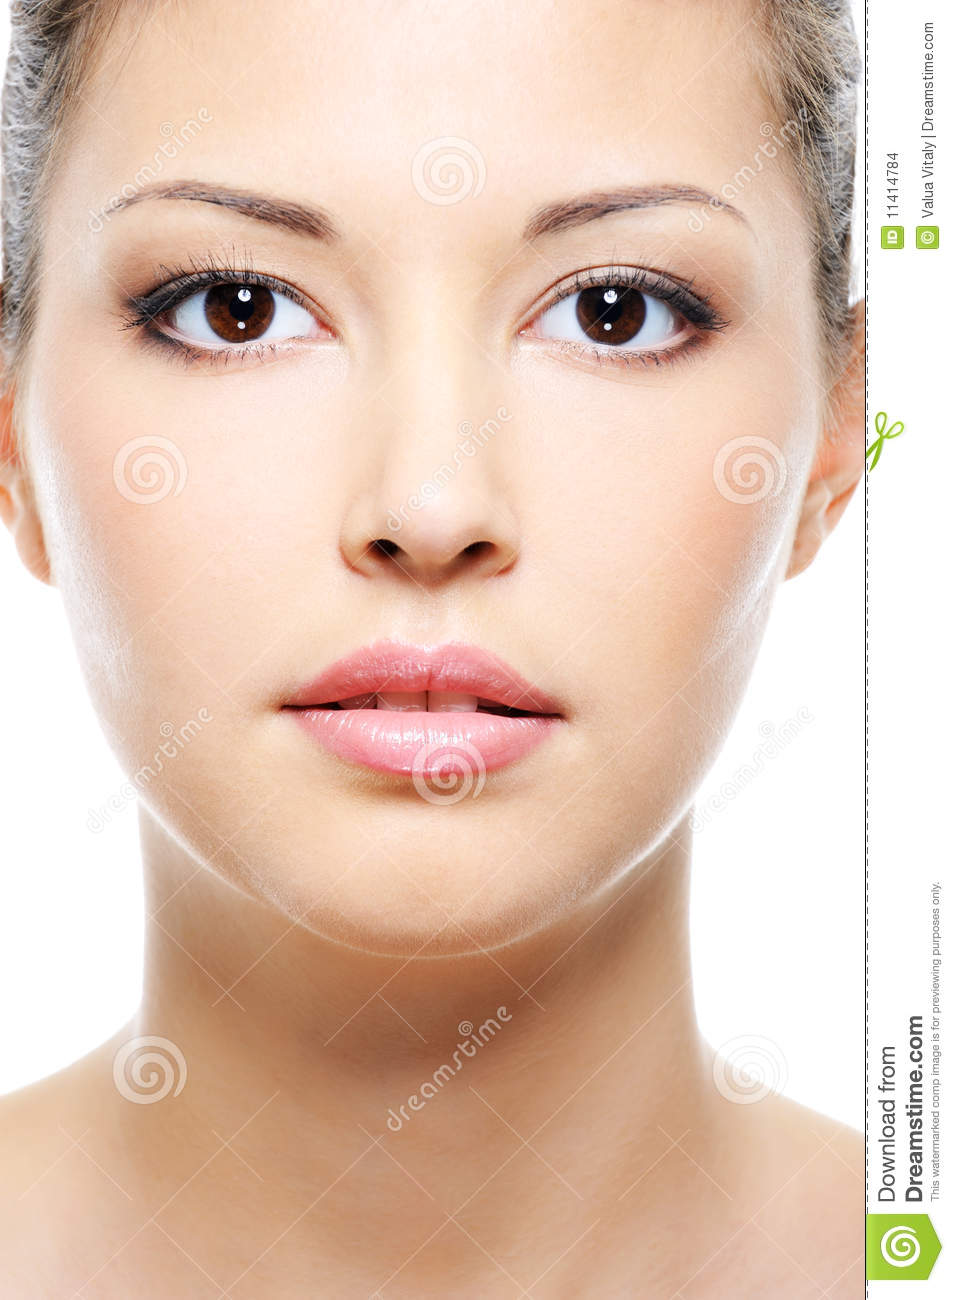
Gender: women